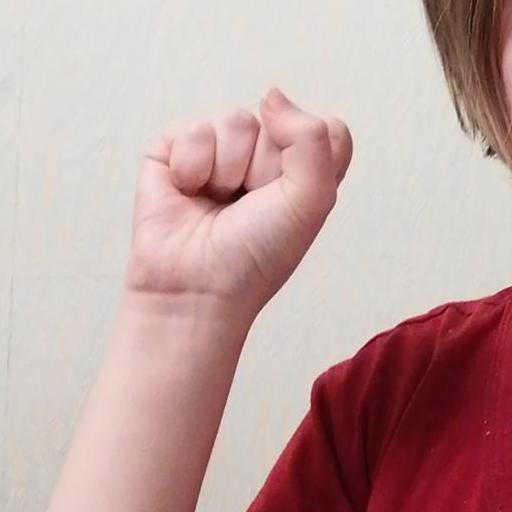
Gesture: fist